De vulgaire geschiedenis van Charelke Dop

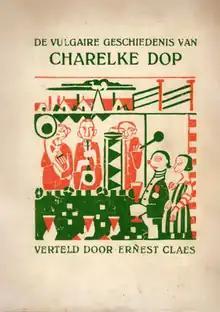
Book cover of the third print, 1928

De vulgaire geschiedenis van Charelke Dop, "(The vulgar history of Charelke Dop)", is a novel written by Ernest Claes in 1923.